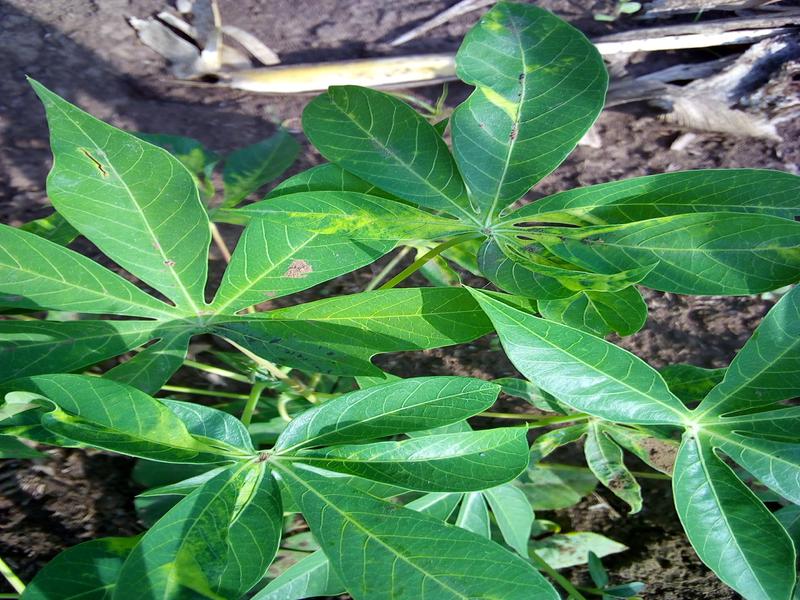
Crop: cassava
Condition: mosaic_disease